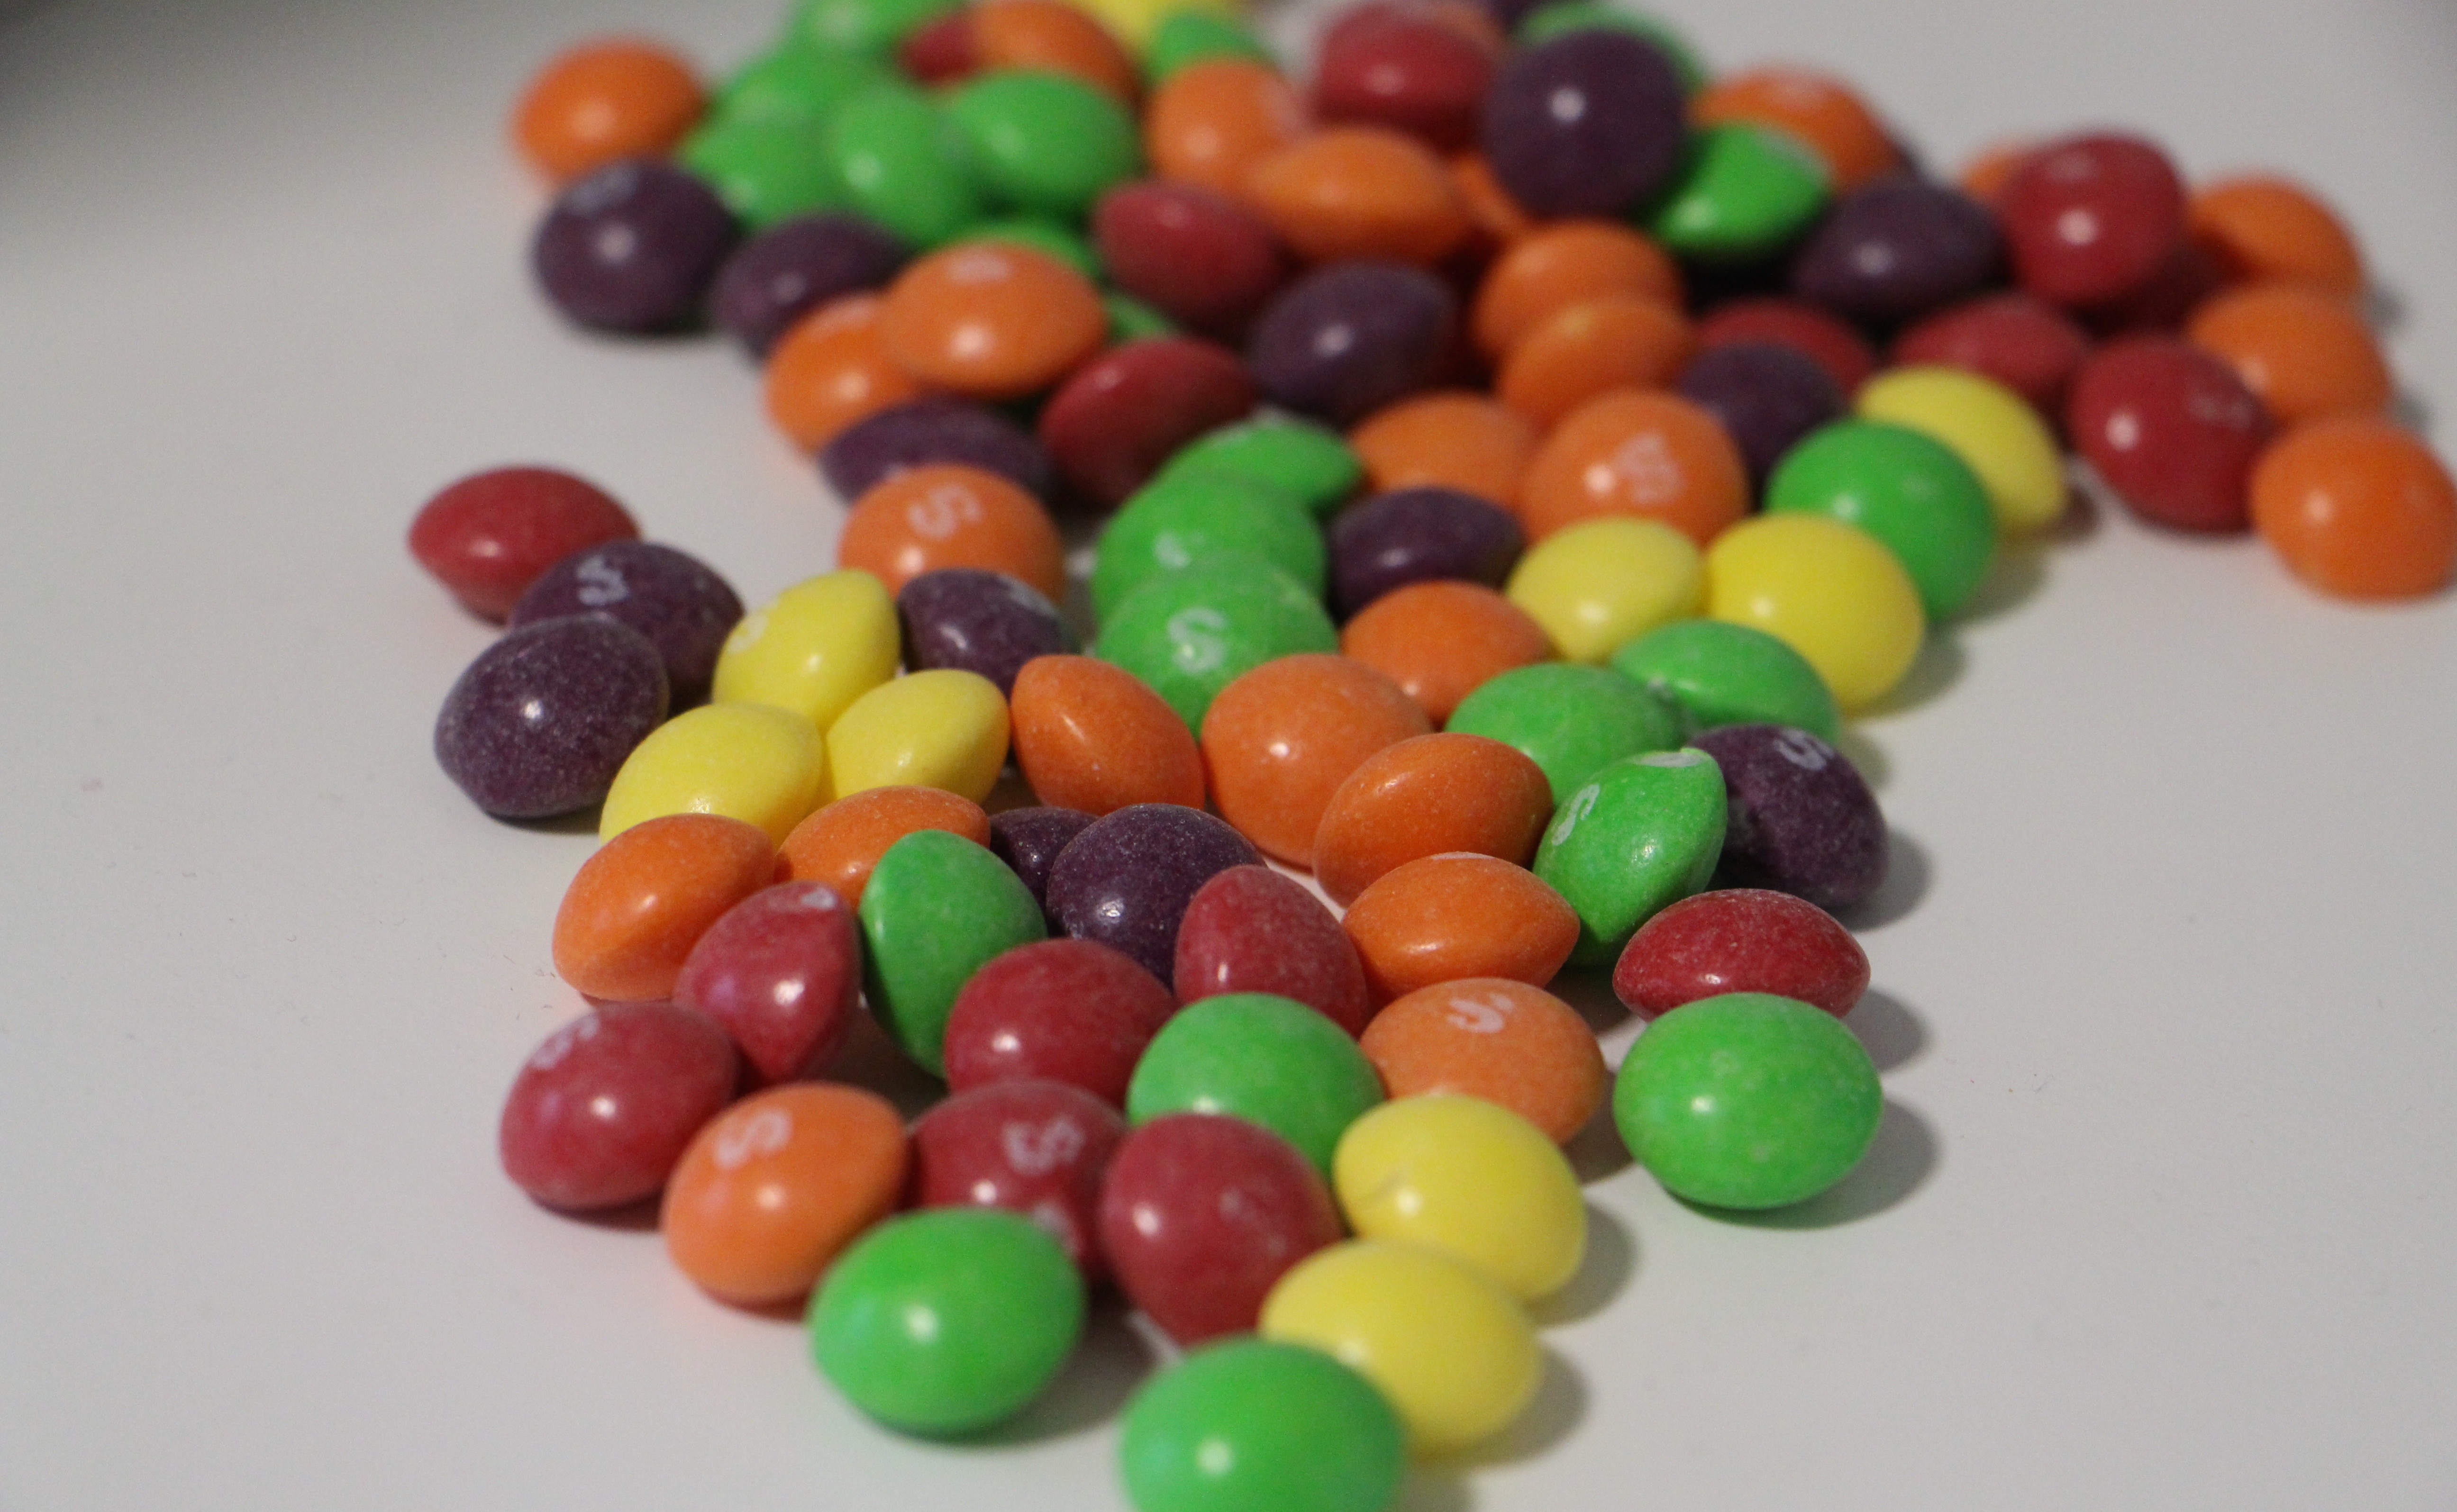
food, produce, colorful, dessert, candy, smarties, confectionery, chocolate lentils, snack food, gumdrop, jelly bean